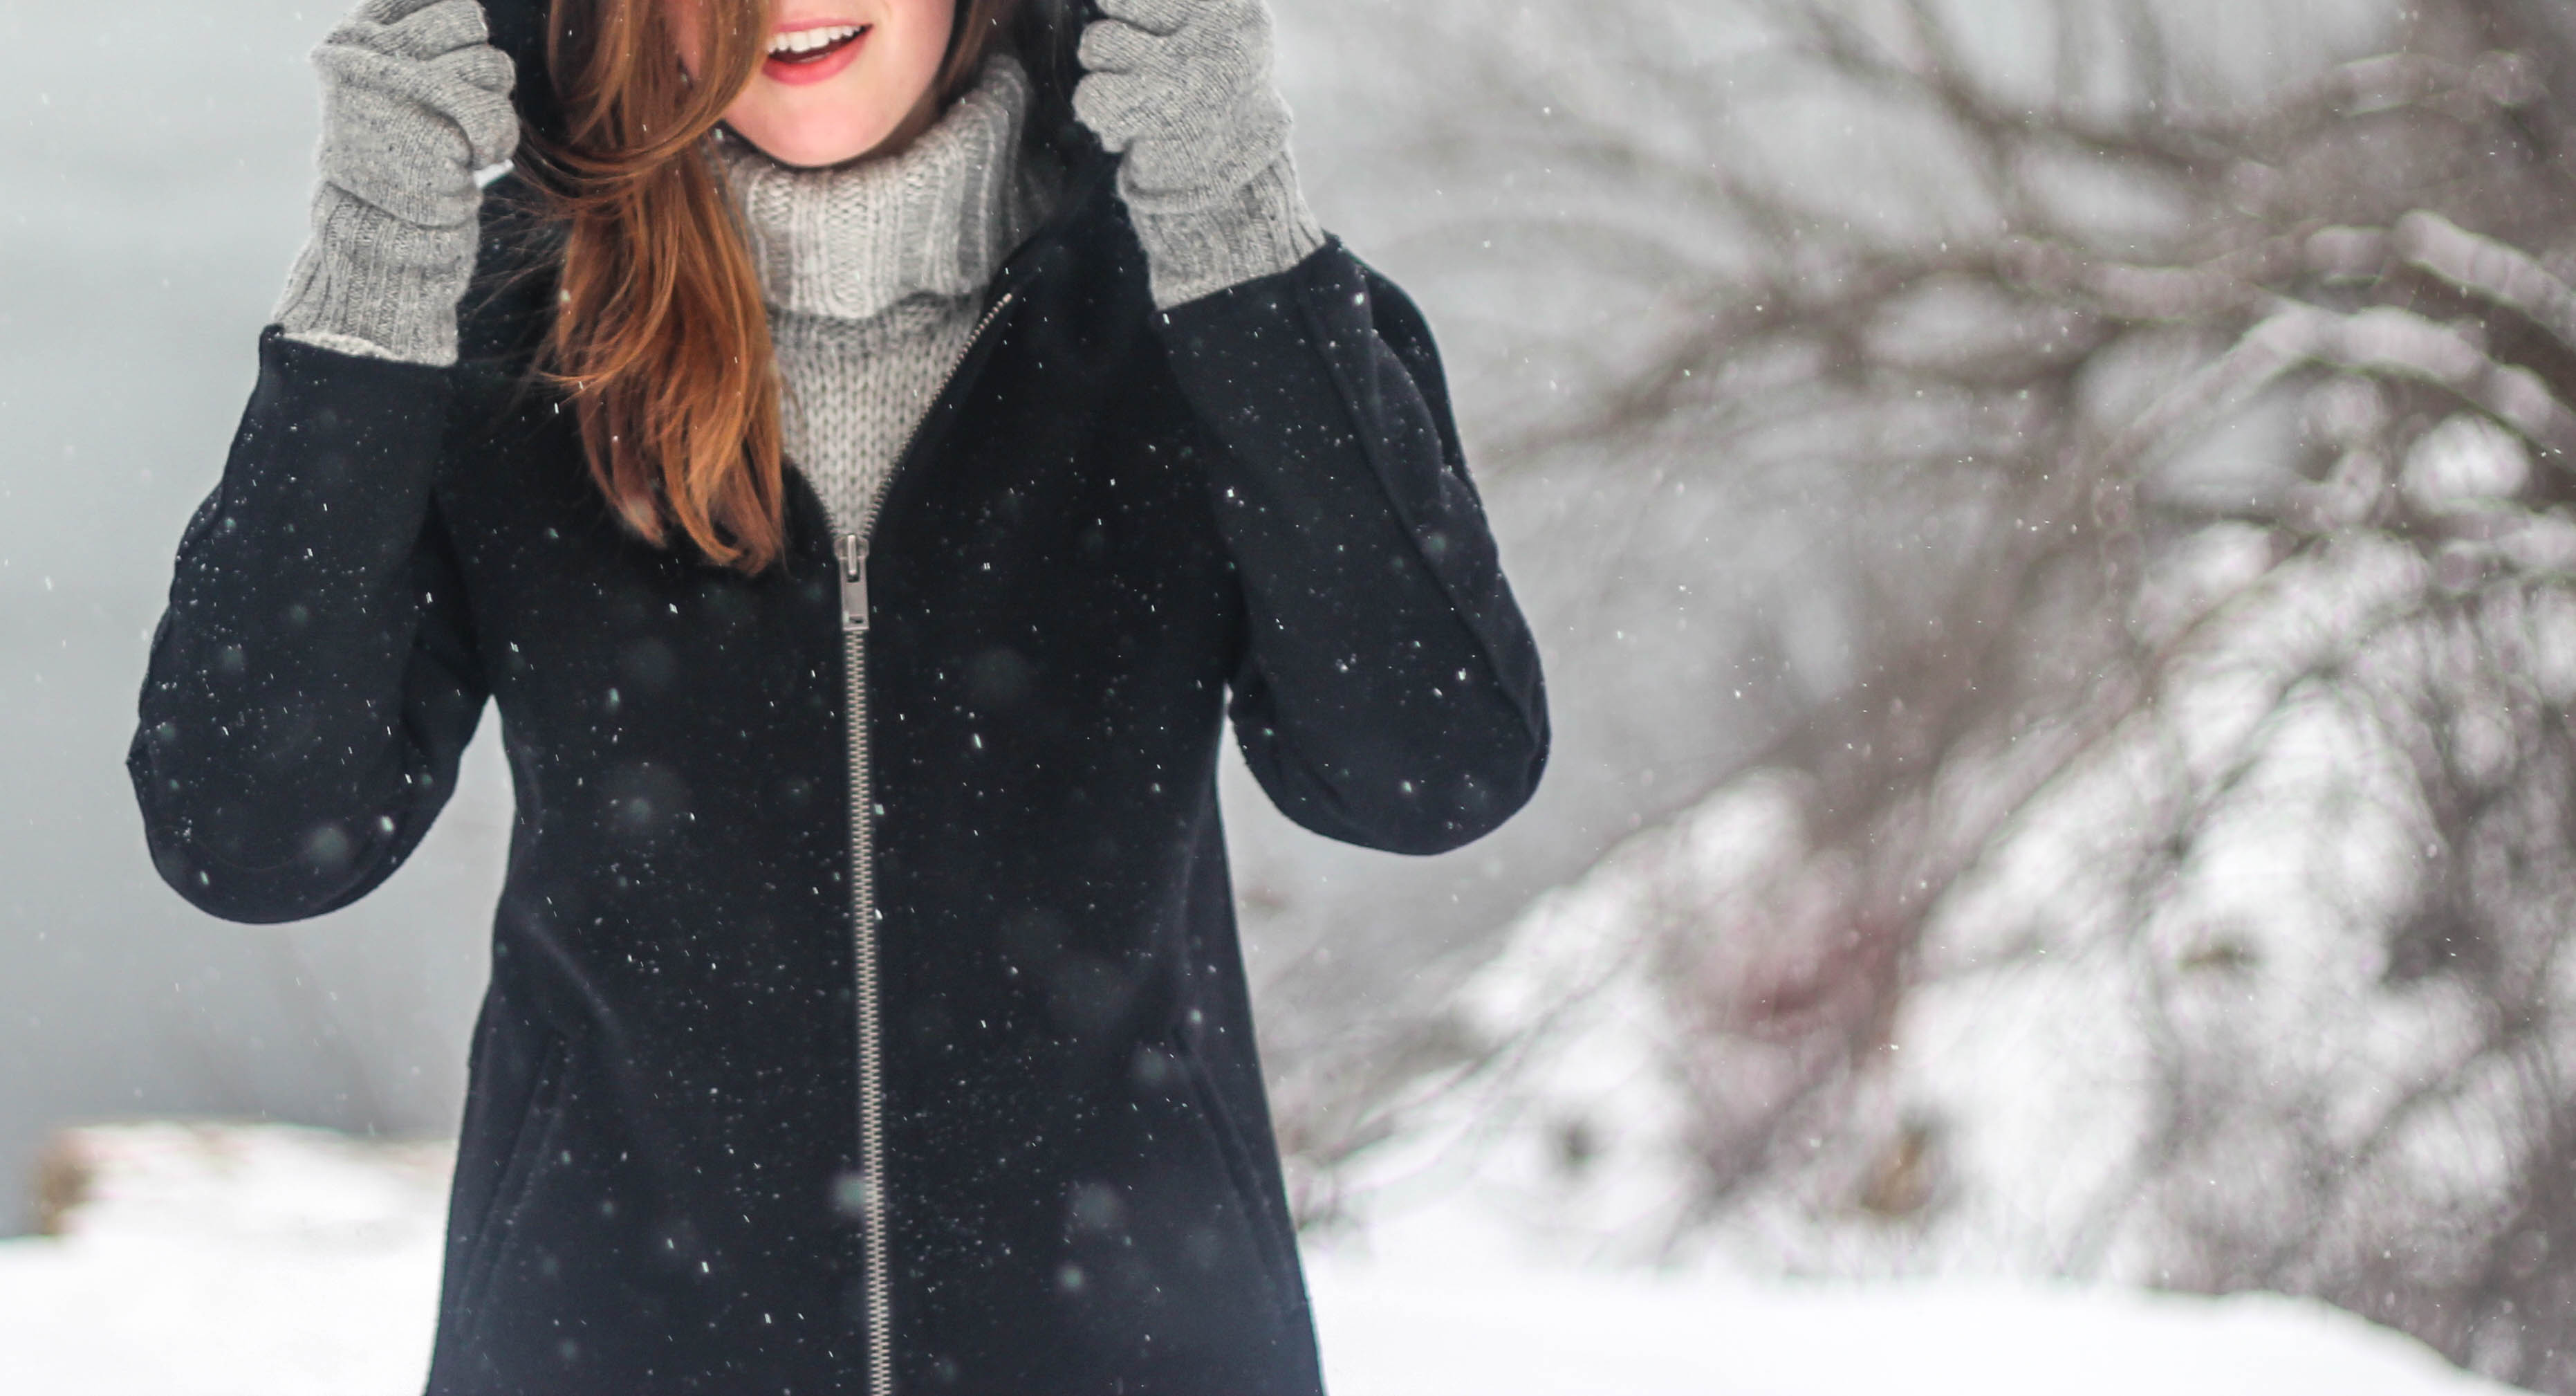
snow, cold, winter, girl, woman, female, fur, coat, spring, weather, fashion, clothing, jacket, outerwear, season, smile, textile, dress, footwear, snowflakes, winter clothing, warm clothing